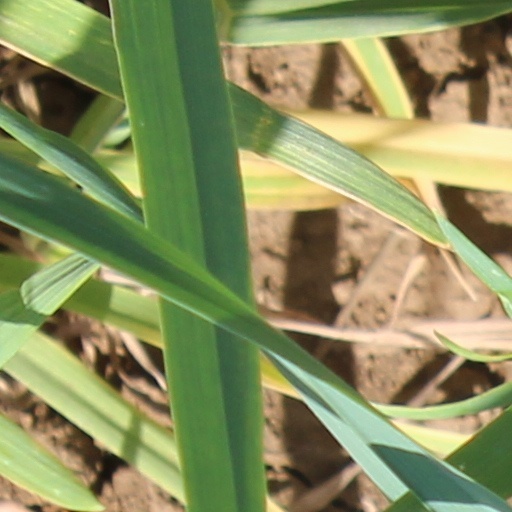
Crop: wheat